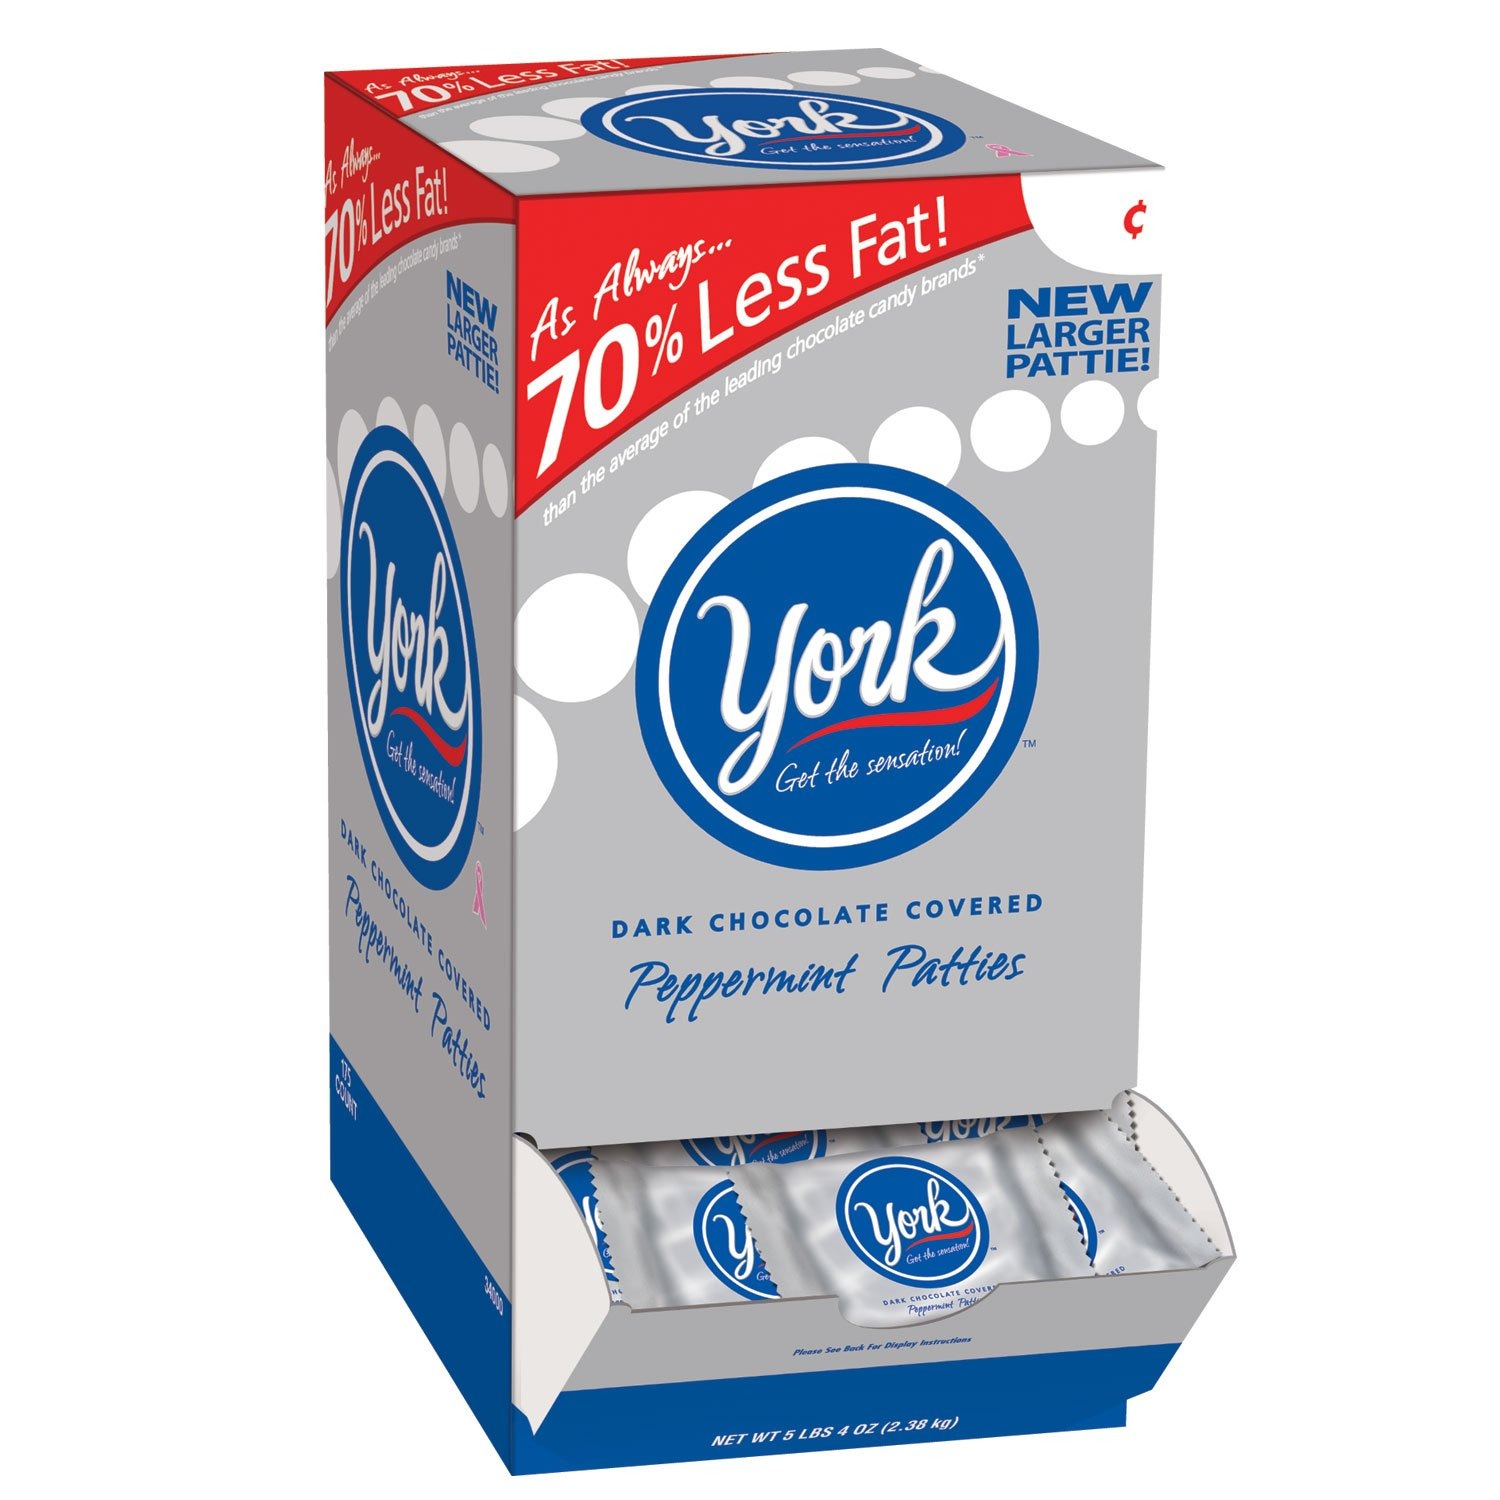
Item Name: York Peppermint Patties, 175-Count Changemaker, 5 Pound 4 Ounce
Bullet Point 1: Get the sensation with the delicious combination of cool refreshing peppermint and smooth dark chocolate
Bullet Point 2: Great for sharing and snacking
Bullet Point 3: Convenient box
Bullet Point 4: Individually wrapped
Bullet Point 5: Qualify as Gluten Free using Standards proposed by FDA
Value: 4.0
Unit: Ounce

Price: 29.85